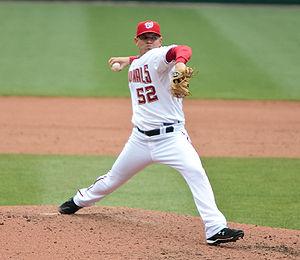
Rabell Saúl Rivera, né le 7 décembre 1977 à San Juan, est un joueur portoricain de baseball évoluant en Ligue majeure de baseball entre 2006 et 2010. Après la saison 2010, ce lanceur de relève international portoricain, compte 249 matchs joués en Ligue majeure pour une moyenne de points mérités de 4,29. Il est actuellement agent libre.